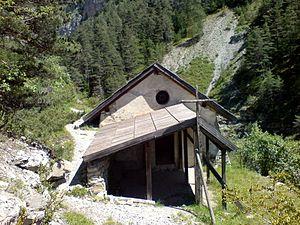
Beauvezer est une commune française, située dans le département des Alpes-de-Haute-Provence en région Provence-Alpes-Côte d'Azur.